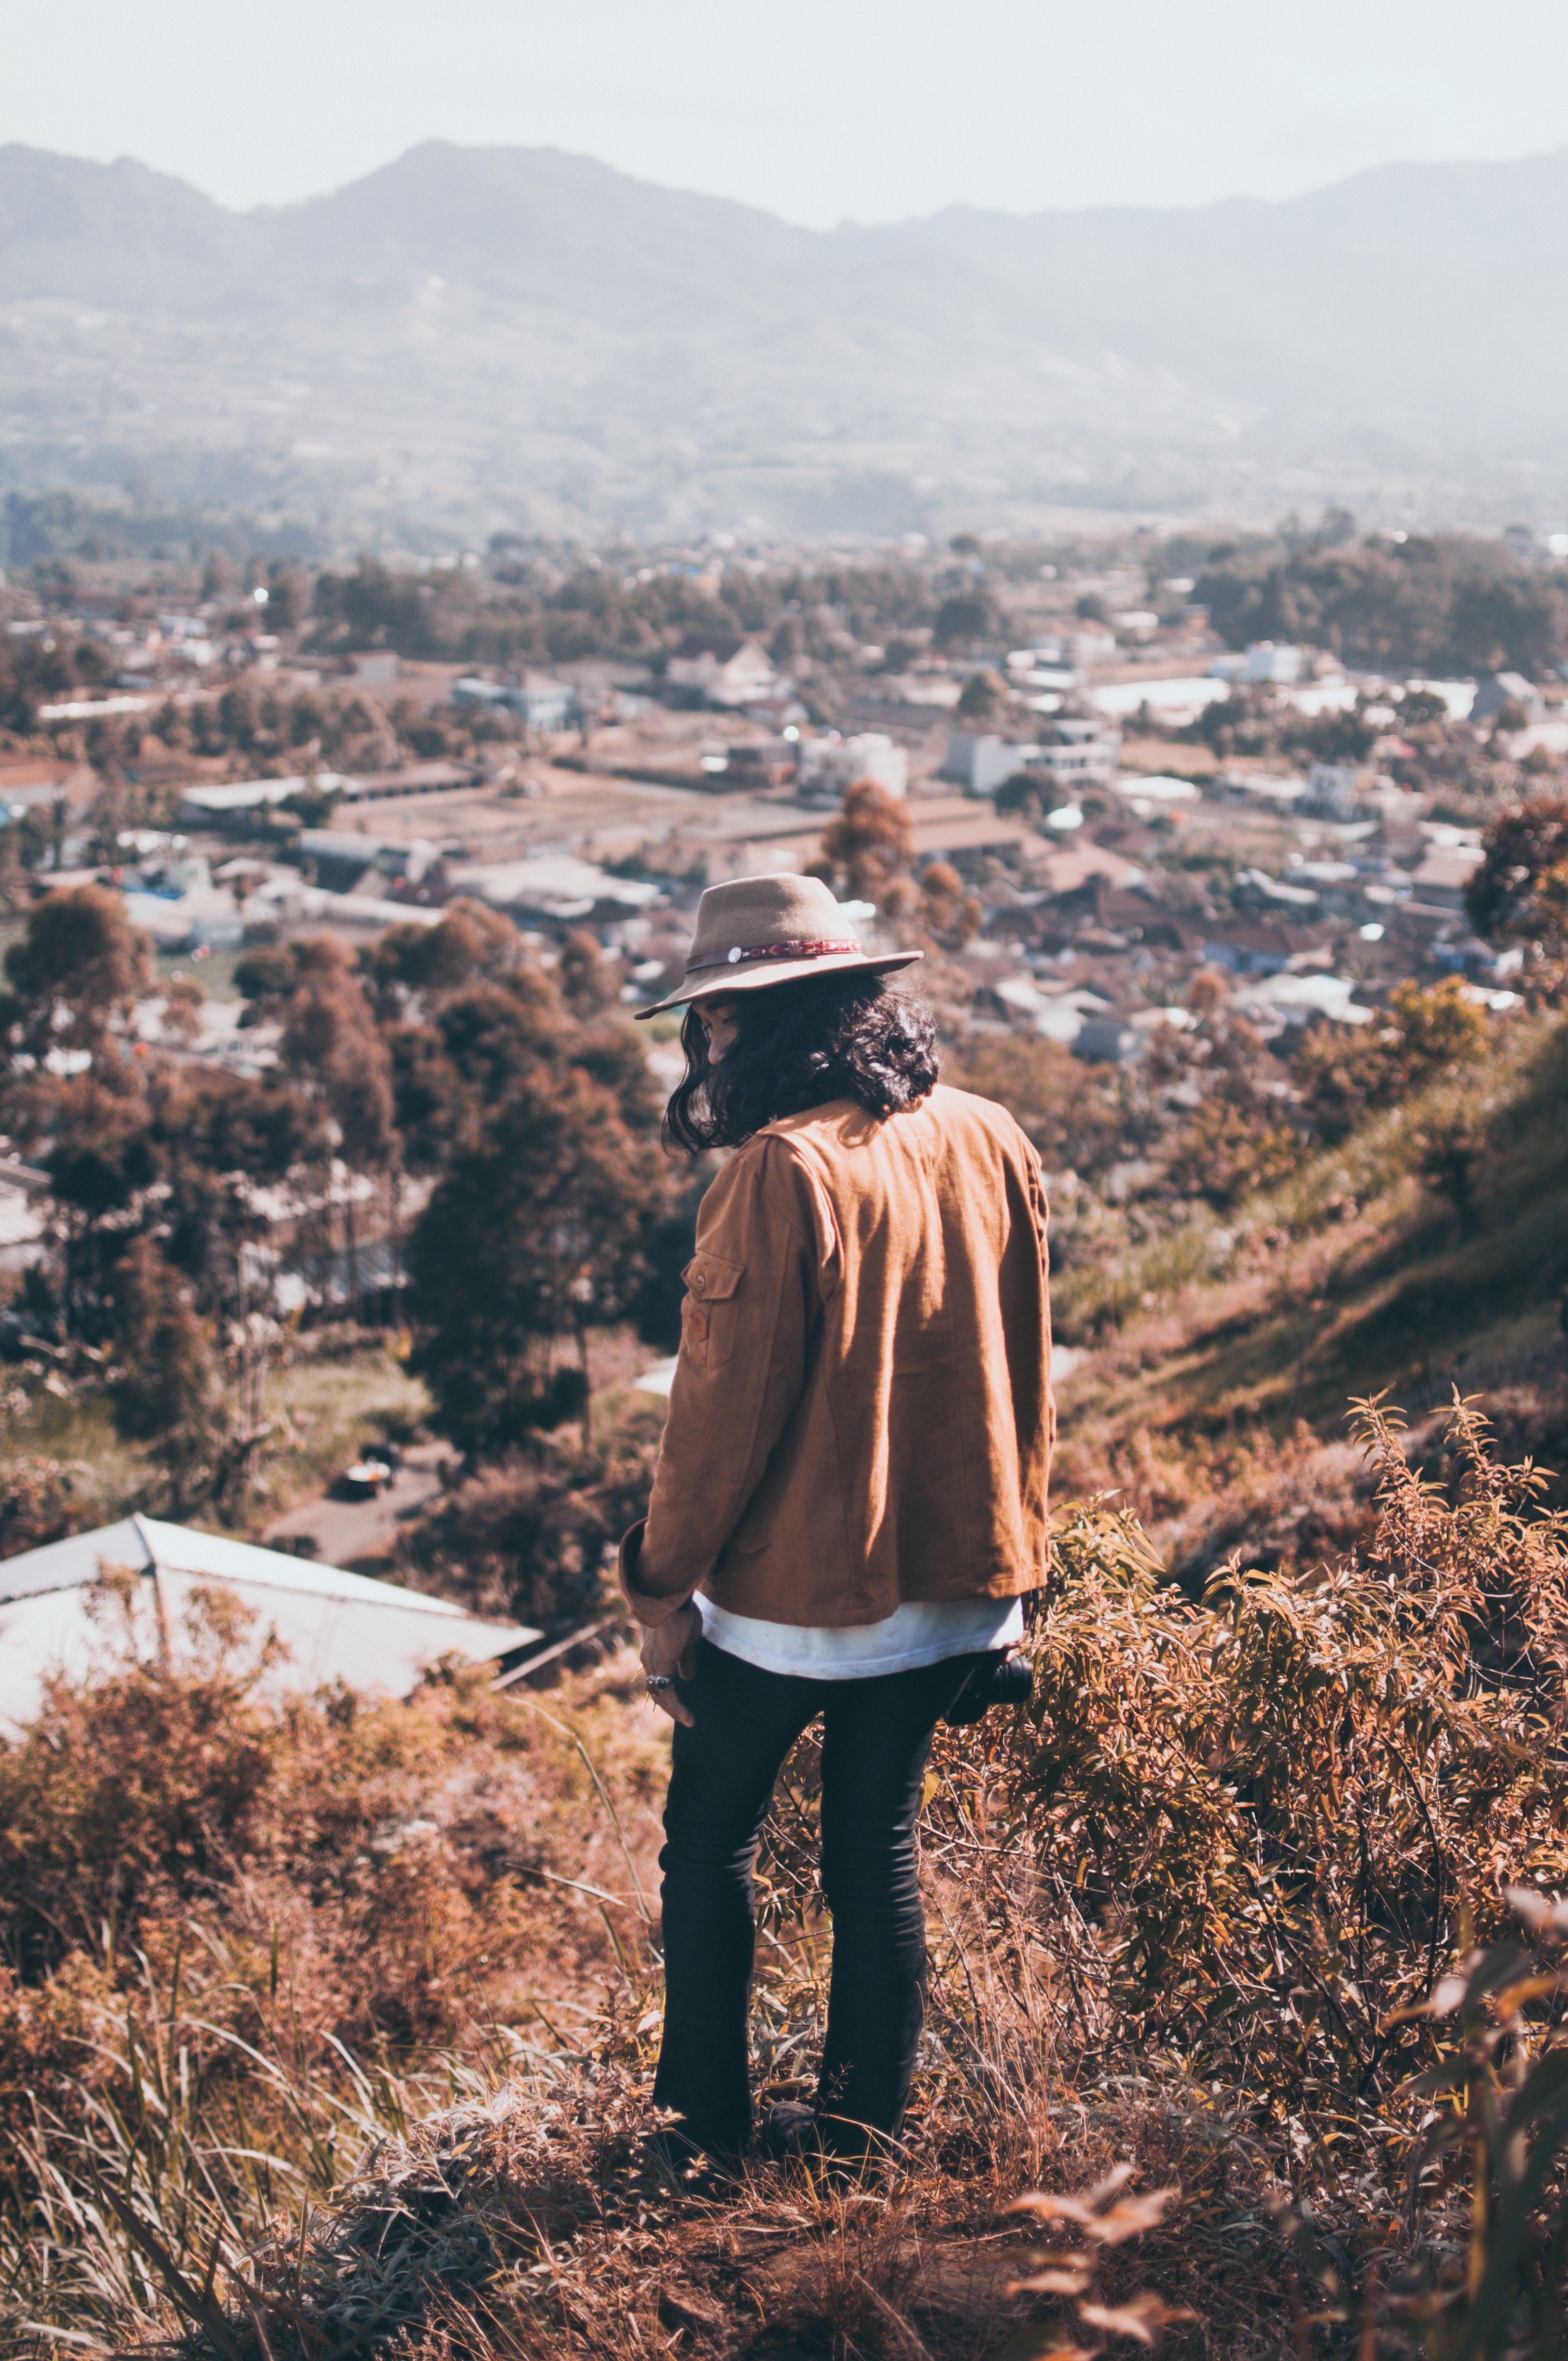
walking, mountain, photography